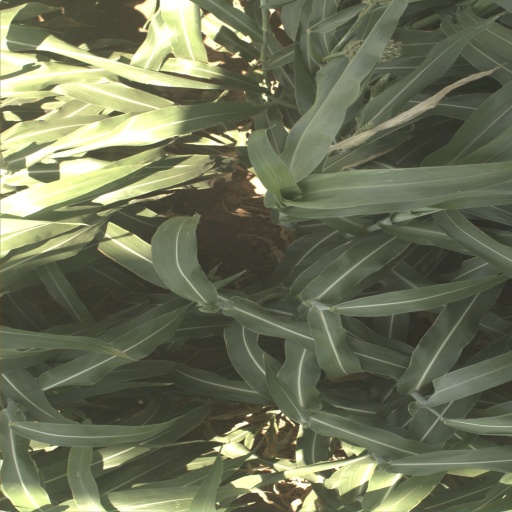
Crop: sorghum